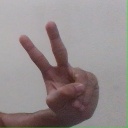
अक्षर: ऐ